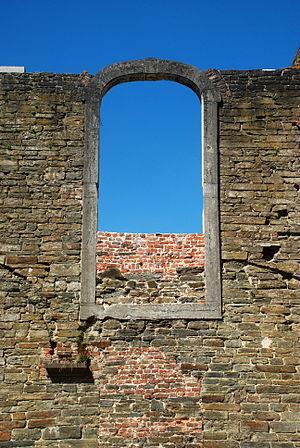
Belgique - Brabant wallon - Villers-la-Ville - ancienne pharmacie de l'Abbaye
La pharmacie de l'abbaye de Villers est un édifice de style néo-classique en ruines situé à Villers-la-Ville, commune belge du Brabant wallon.